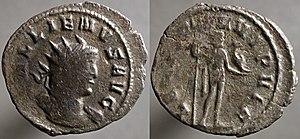
La Legio XI Claudia Pia Fidelis était une légion de l’armée romaine, levée par Jules César en 58 av. J.-C. en même temps que la Legio XII Fulmnata en vue de sa campagne contre les Helvètes. Dissoute en 45 av. J.-C., elle fut reconstituée en 42 av. J.-C. par Octave dans le cadre de la guerre civile entre les membres du triumvirat. Elle porta alors le nom de Legio XI Actiaca; son surnom de Claudia Pia Fidelis lui fut donné sous l’empereur Claude alors qu’elle était stationnée à Burnum en remerciement pour avoir mis un terme à la tentative d’usurpation du gouverneur de Dalmatie, Scribonius.